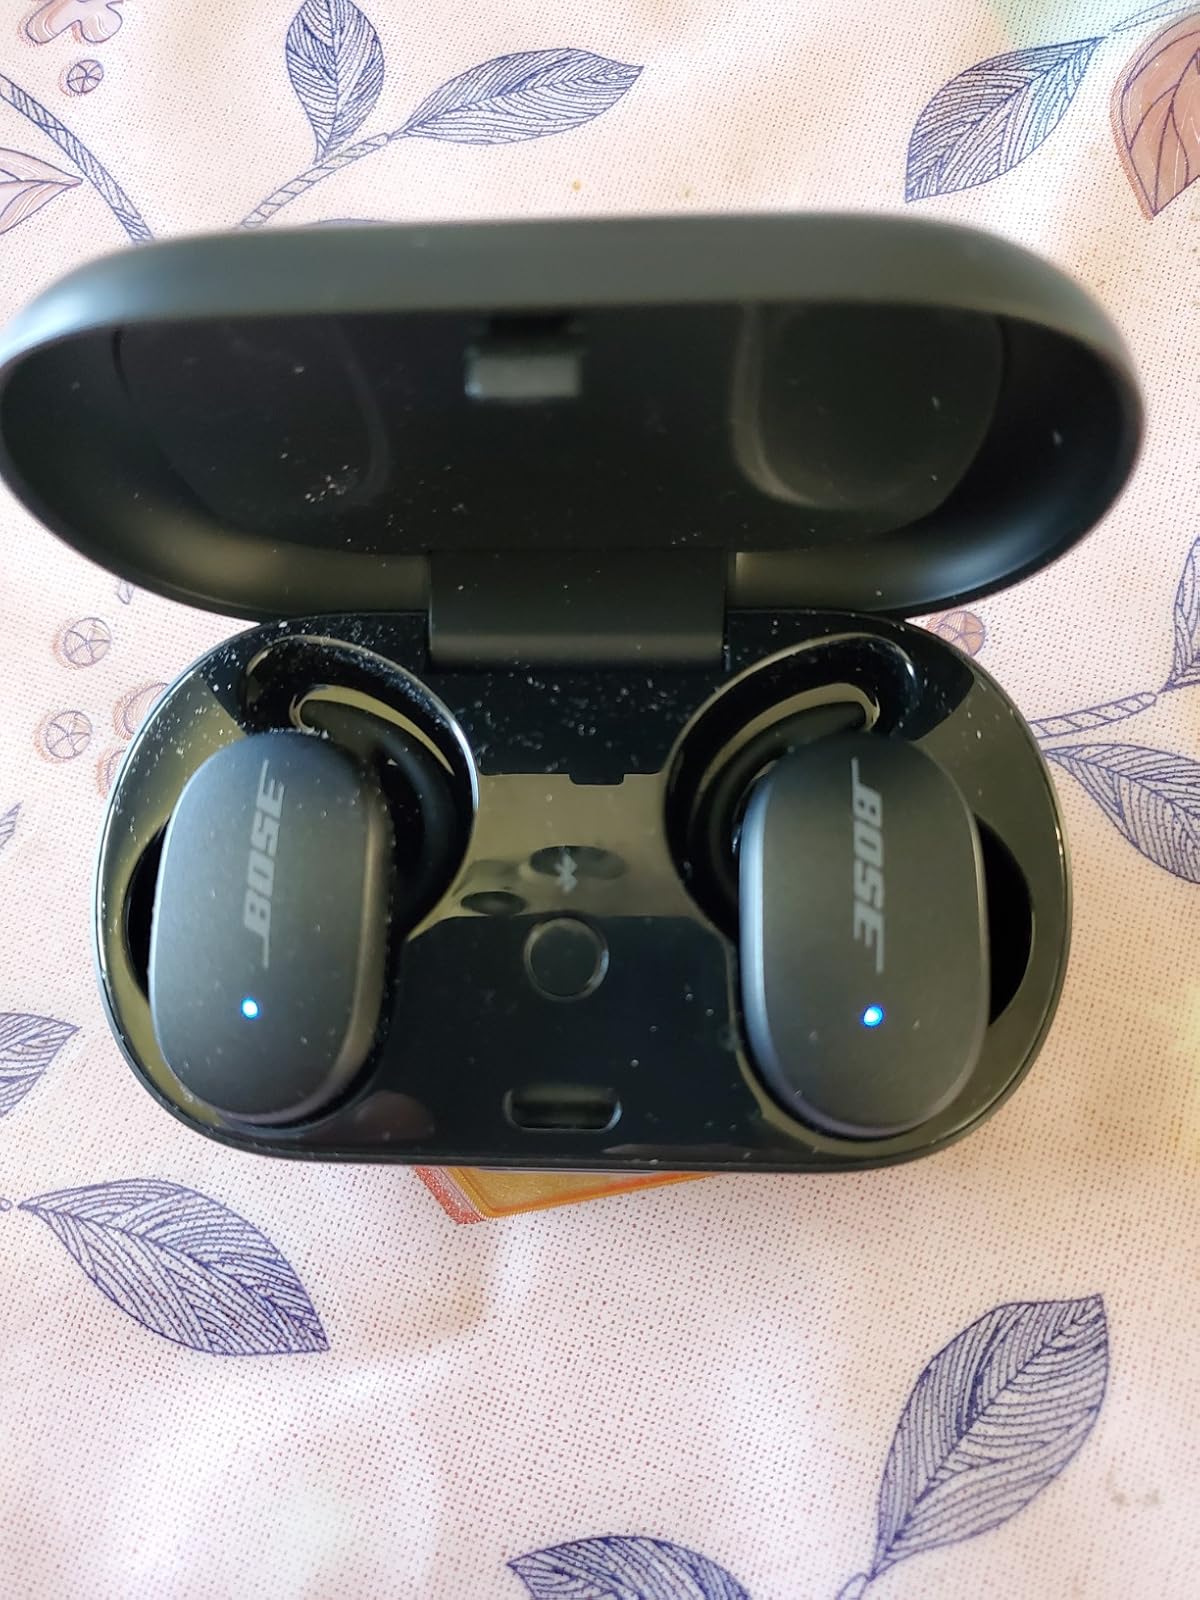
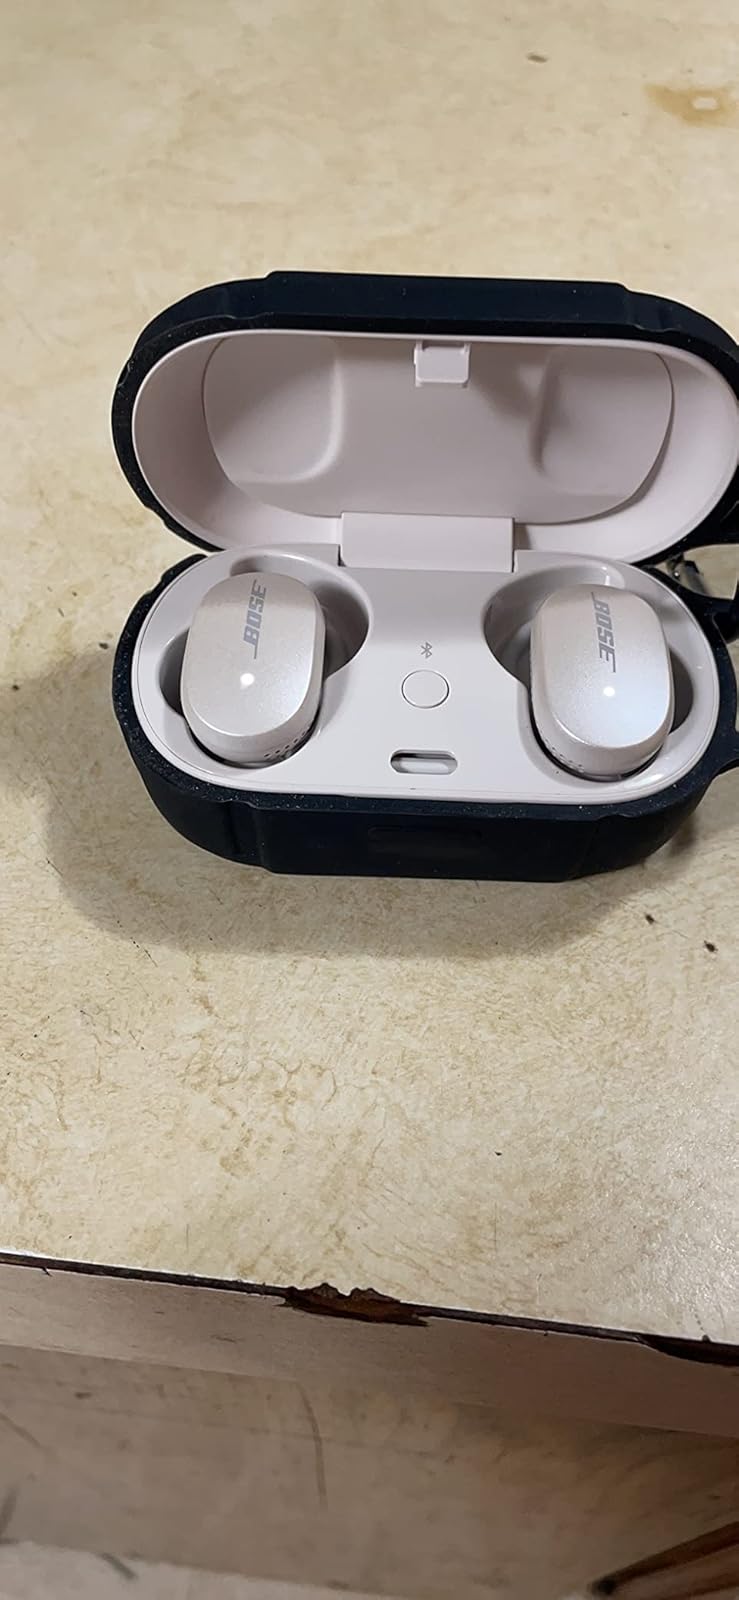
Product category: earbuds
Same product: no